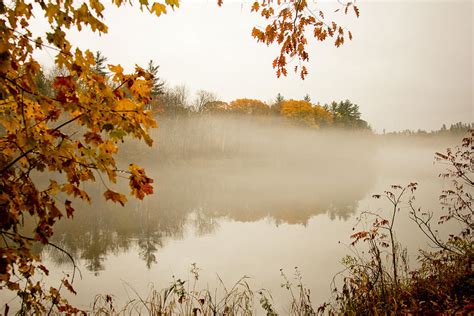
Weather: foggy or hazy